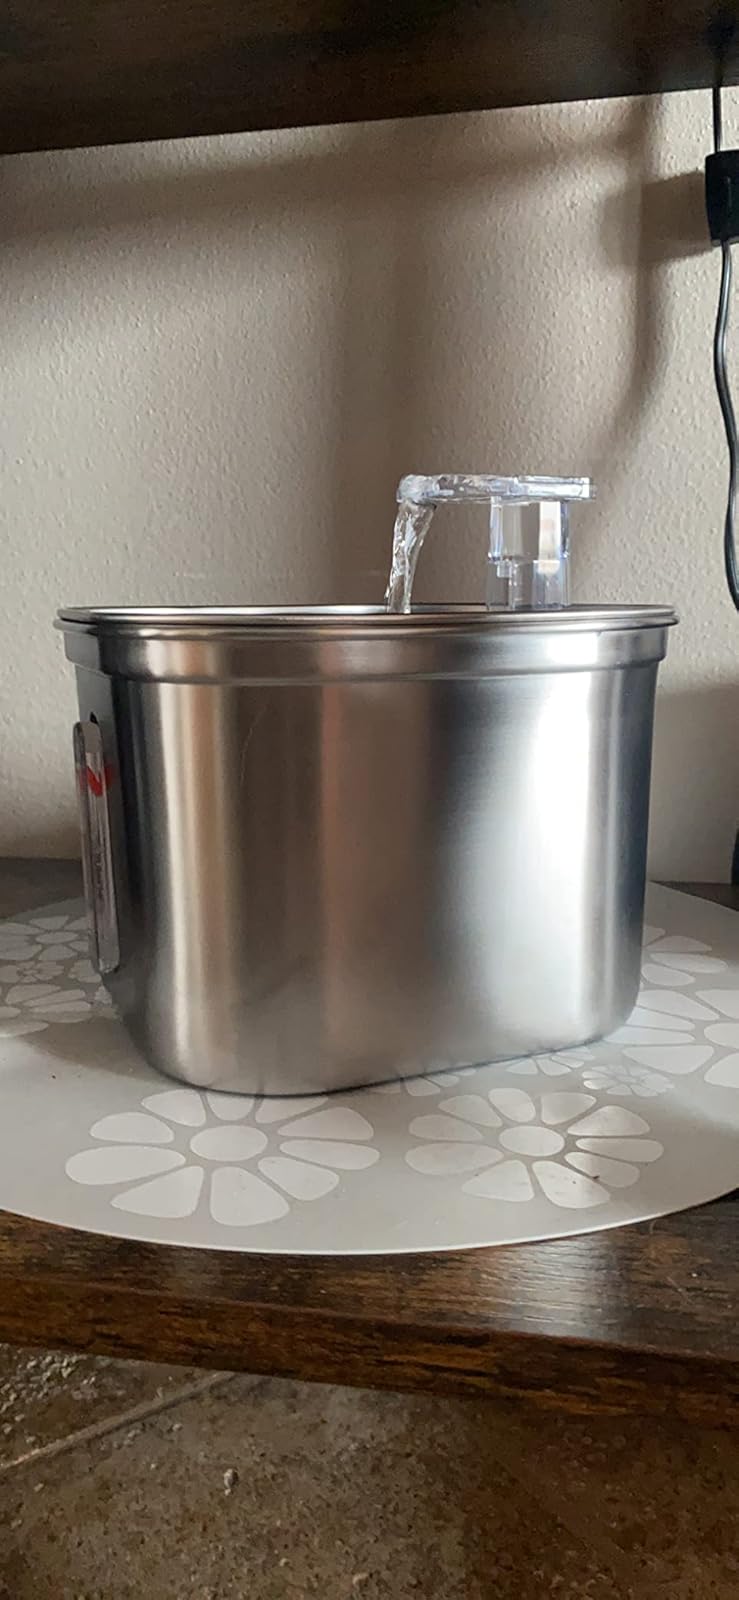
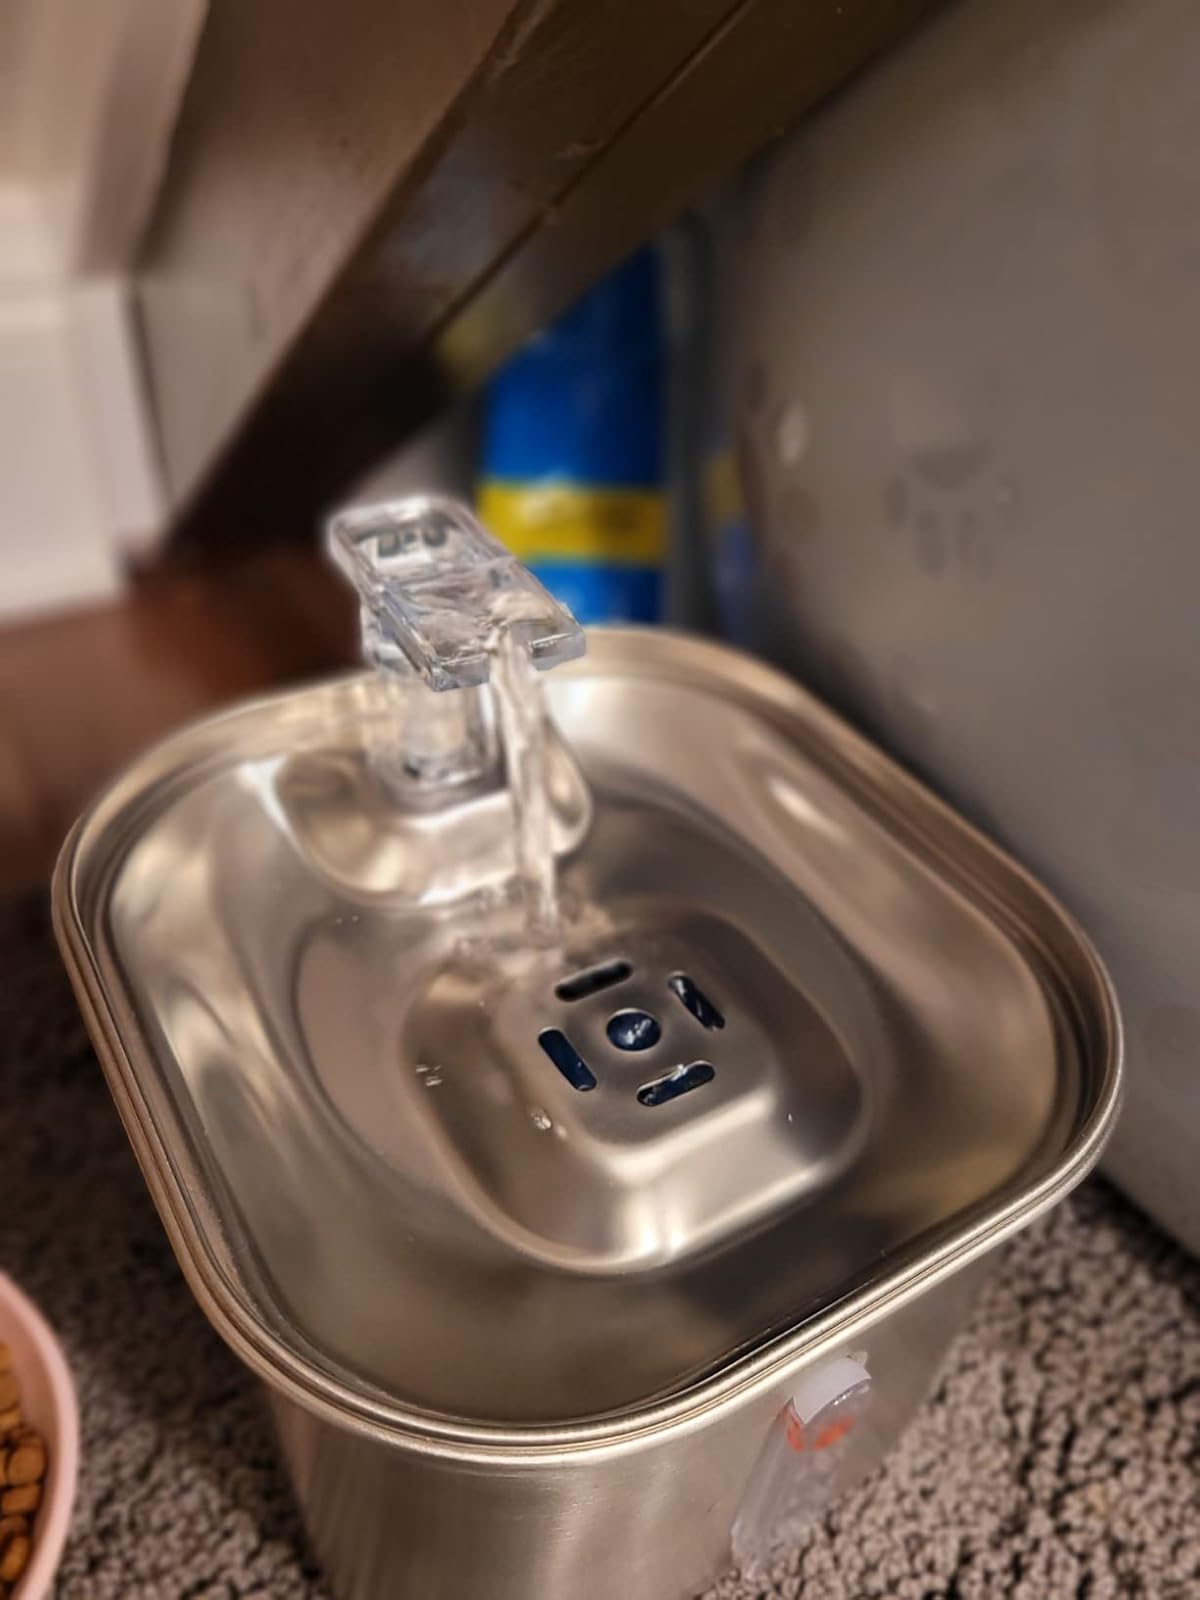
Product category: items_bowl
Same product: yes